Cultural depictions of spiders

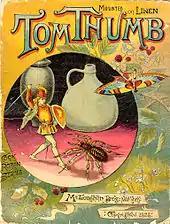
Children's edition, 1888

The story of Tom Thumb in several versions includes Tom Thumb's death by a spider bite. In an 18th-century poem, his death is portrayed in the following verses: